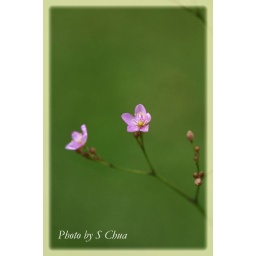
Tiny flowers in bloom in the kitchen garden downstairs